Teen Top

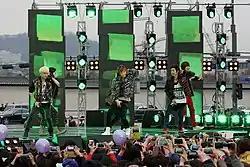
Teen Top during an open-air "Inkigayo" performance in 2012

In January 2012, Teen Top released their second mini album "It's". Brave Brothers produced, wrote, composed and mixed all of its six tracks.